Hypatia

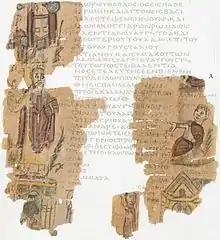
Drawing from the Alexandrian World Chronicle depicting Pope Theophilus of Alexandria, gospel in hand, standing triumphantly atop the Serapeum in 391 AD

From 382 – 412, the bishop of Alexandria was Theophilus. Theophilus was militantly opposed to Iamblichean Neoplatonism and, in 391, he demolished the Serapeum. Despite this, Theophilus tolerated Hypatia's school and seems to have regarded Hypatia as his ally. Theophilus supported the bishopric of Hypatia's pupil Synesius, who describes Theophilus in his letters with love and admiration. Theophilus also permitted Hypatia to establish close relationships with the Roman prefects and other prominent political leaders. Partly as a result of Theophilus's tolerance, Hypatia became extremely popular with the people of Alexandria and exerted profound political influence.